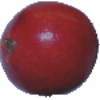
Label: pomegranate